Yasu Station (Shiga)

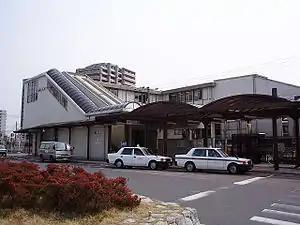
The north gate of Yasu Station

is a passenger railway station located in the city of Yasu, Shiga Prefecture, Japan, operated by the West Japan Railway Company (JR West).